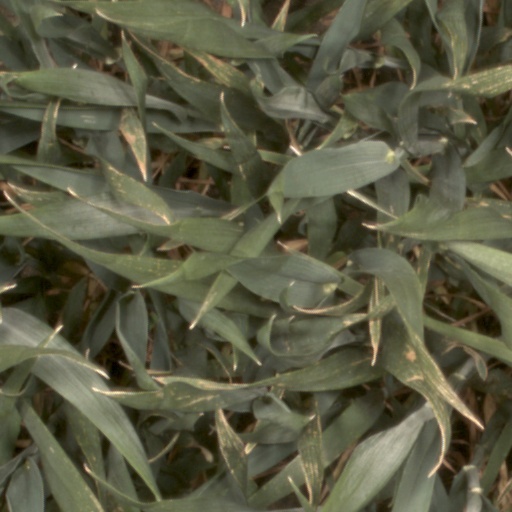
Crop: wheat